Colin Powell

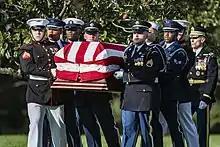
Powell's coffin is carried by an Armed Forces body bearer team at his funeral on 5 November 2021

In the Hainan Island incident of 1 April 2001, a United States US EP-3 surveillance aircraft collided mid-air with a Chinese Shenyang J-8 jet fighter over the South China Sea. While somewhat ambiguous, Powell's expression of "very sorry" was accepted as sufficient for the formal apology that China had sought. The incident was nonetheless a serious flare-up in United States-China relations and created negative feelings towards the United States by the Chinese public and increased public feelings of Chinese nationalism.